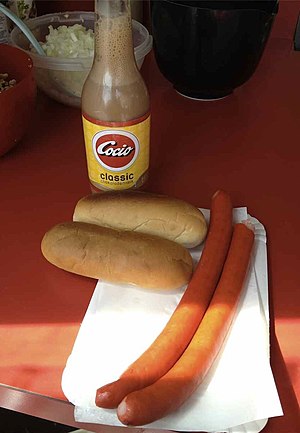
Wienerpølse
Røde pølser, brød og en Cocio i en dansk pølsevogn.
0,33 liter Cocio og to røde pølser i en pølsevogn.
Wienerpølse er navnet på en tynd bayersk pølse.